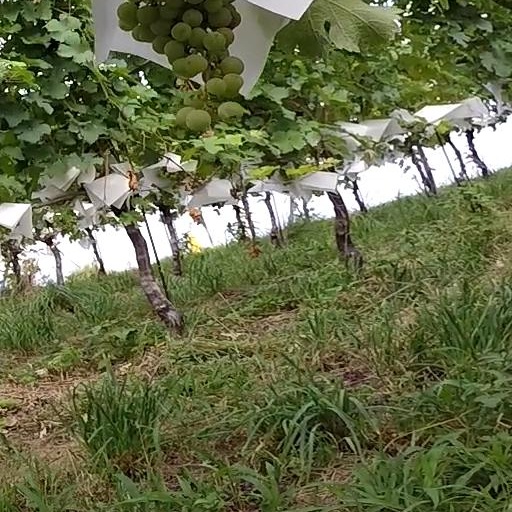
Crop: grape